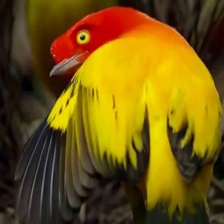
Species: FLAME BOWERBIRD
Scientific name: SERICULUS ARDENS